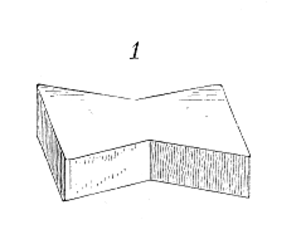
En menuiserie une clé est une sorte de coin qui sert à bloquer un assemblage en bois. La clé à queue d'aronde par exemple est constituée de deux queues d'aronde connectées par leur partie la plus étroite.
Une clé à queue d'aronde, quelquefois « clavette à queue d'aronde » ou tout simplement « aronde » est une pièce d'assemblage, constituée de deux queues d'aronde connectées par leur partie la plus étroite. Un négatif ou mortaise est découpé dans l'objet de l'assemblage où le papillon sera placé, la clé à queue d'aronde est ensuite ajustée, et maintient l'assemblage. La clé à queue d'aronde peut être vue comme une tenon à deux bouts, typique des assemblages à clé.